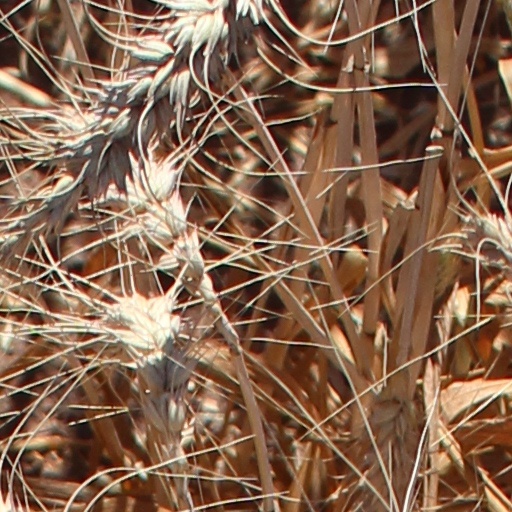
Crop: wheat